2020 Calabasas helicopter crash

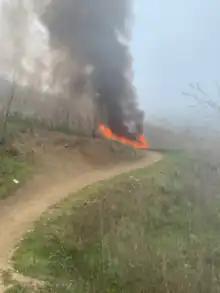
A witness captured this photo of the helicopter on fire shortly after the crash.

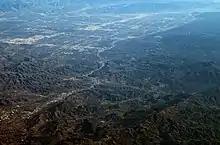
Aerial view of Calabasas, roughly centered on crash site. The helicopter entered from the upper right corner of this image, curved around Van Nuys Airport, then attempted to follow the Ventura Freeway (US 101) in order to exit to the lower left corner.

The helicopter crashed and caught fire in Calabasas, California, near the intersection of Las Virgenes Road and Willow Glen Street, as reported by a 9-1-1 emergency call at 9:47 a.m. (17:47 UTC). The crash occurred on the New Millennium Loop Trail on a hillside behind the headquarters of the Las Virgenes Municipal Water District. The hillside is public land managed by both the water district and another government agency known as the Mountains Recreation and Conservation Authority and forms part of a small valley that also happens to be the upper end of Malibu Canyon.